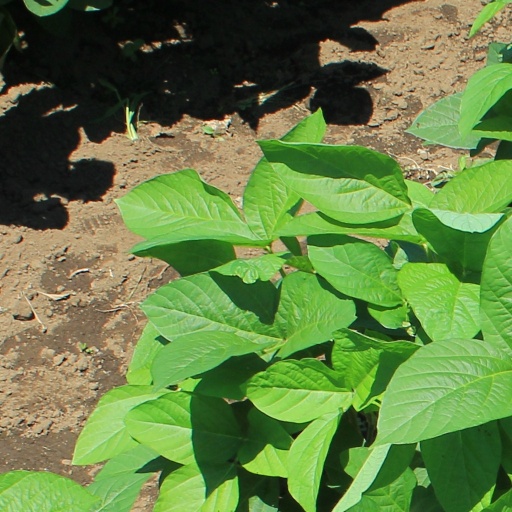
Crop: soybean